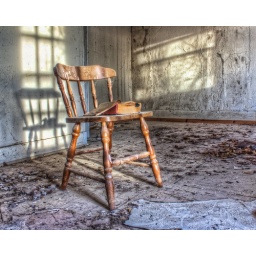
Forgotten chair &amp;amp; book found in abandoned farm house